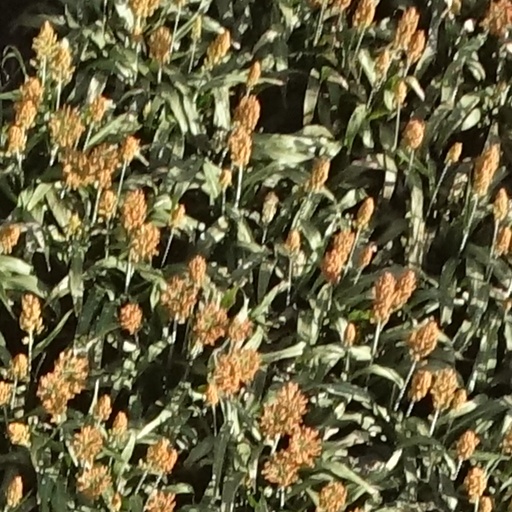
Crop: sorghum